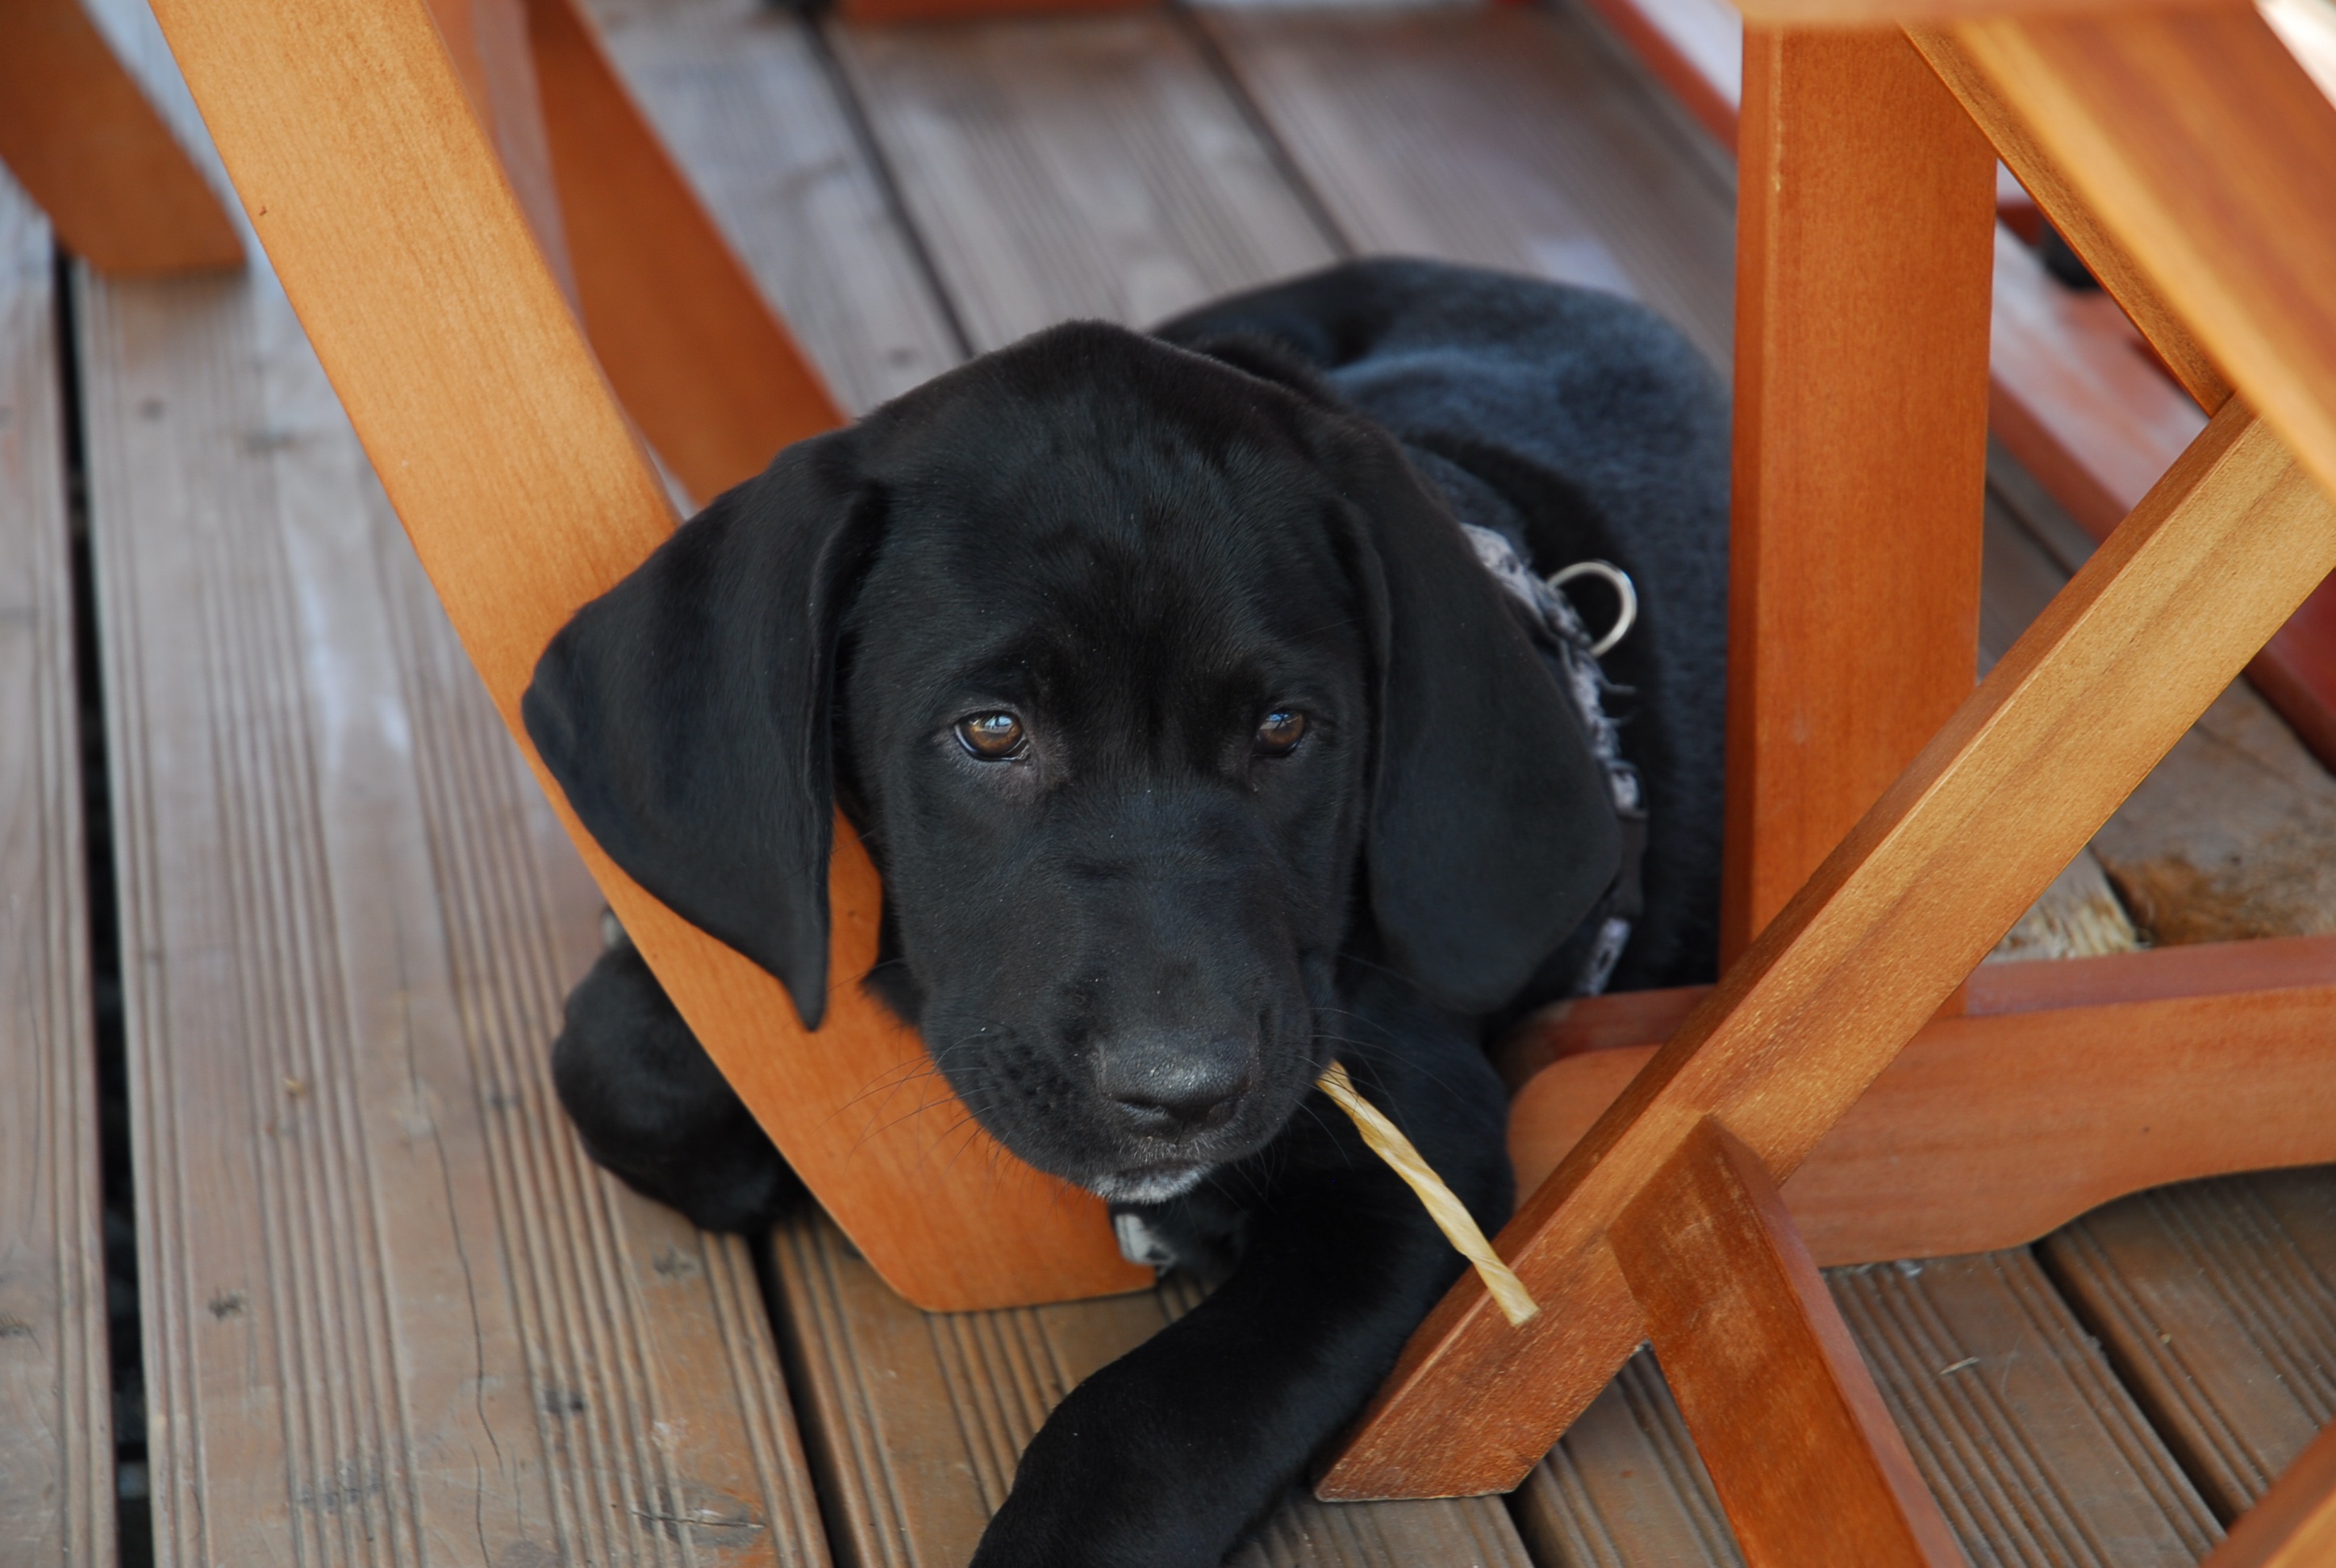
sweet, puppy, dog, cute, summer, pet, small, mammal, vertebrate, labrador retriever, retriever, young dog, knuffig, dog puppies, dog like mammal, cute look